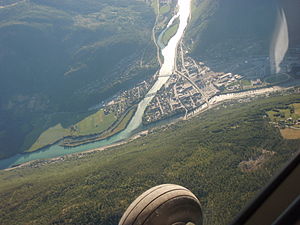
Otta
Otta set fra luften.
Otta er en by og administrationscenter i Sel kommune i Oppland. Byområdet, som havde 1.687 indbyggere pr. 1. januar 2012, ligger nord i Gudbrandsdalen og er den eneste by i Nord-Gudbrandsdalen. I tillæg til Otta centrum består byen blandt andet af Selsverket, Dahle og Hjellum.